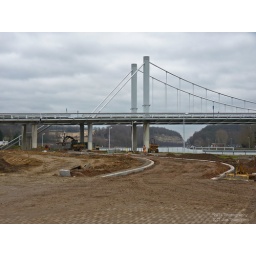
Building a new road near the bridge of Kanne Belgium